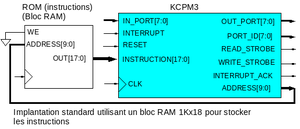
Utilisation la plus simple du PicoBlaze